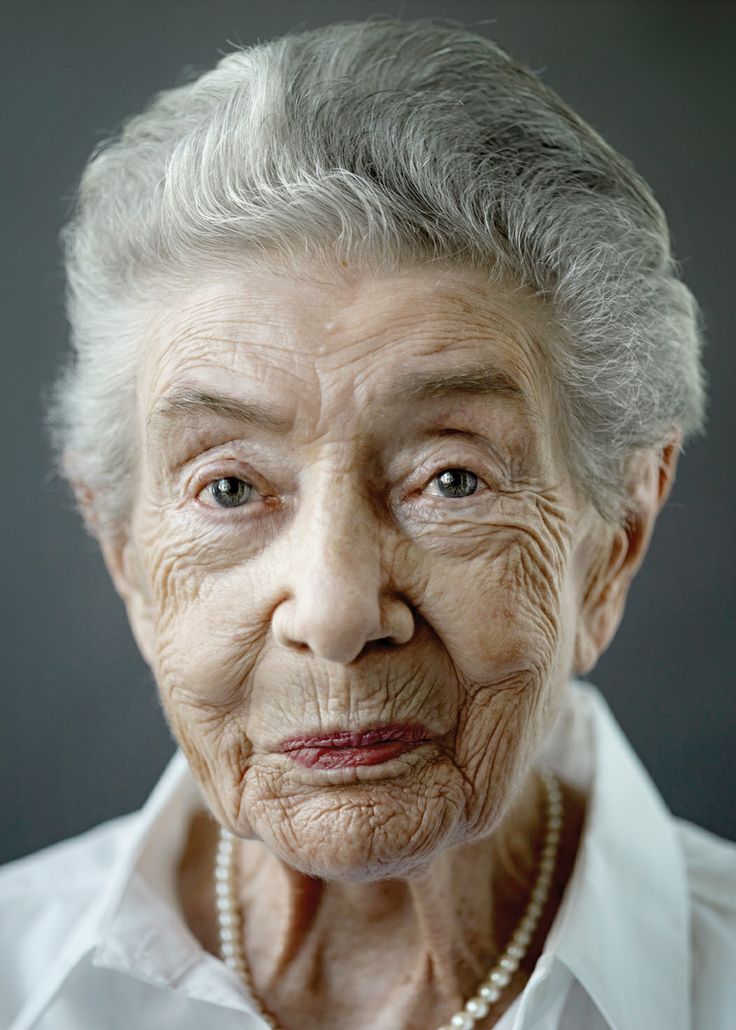
Gender: women